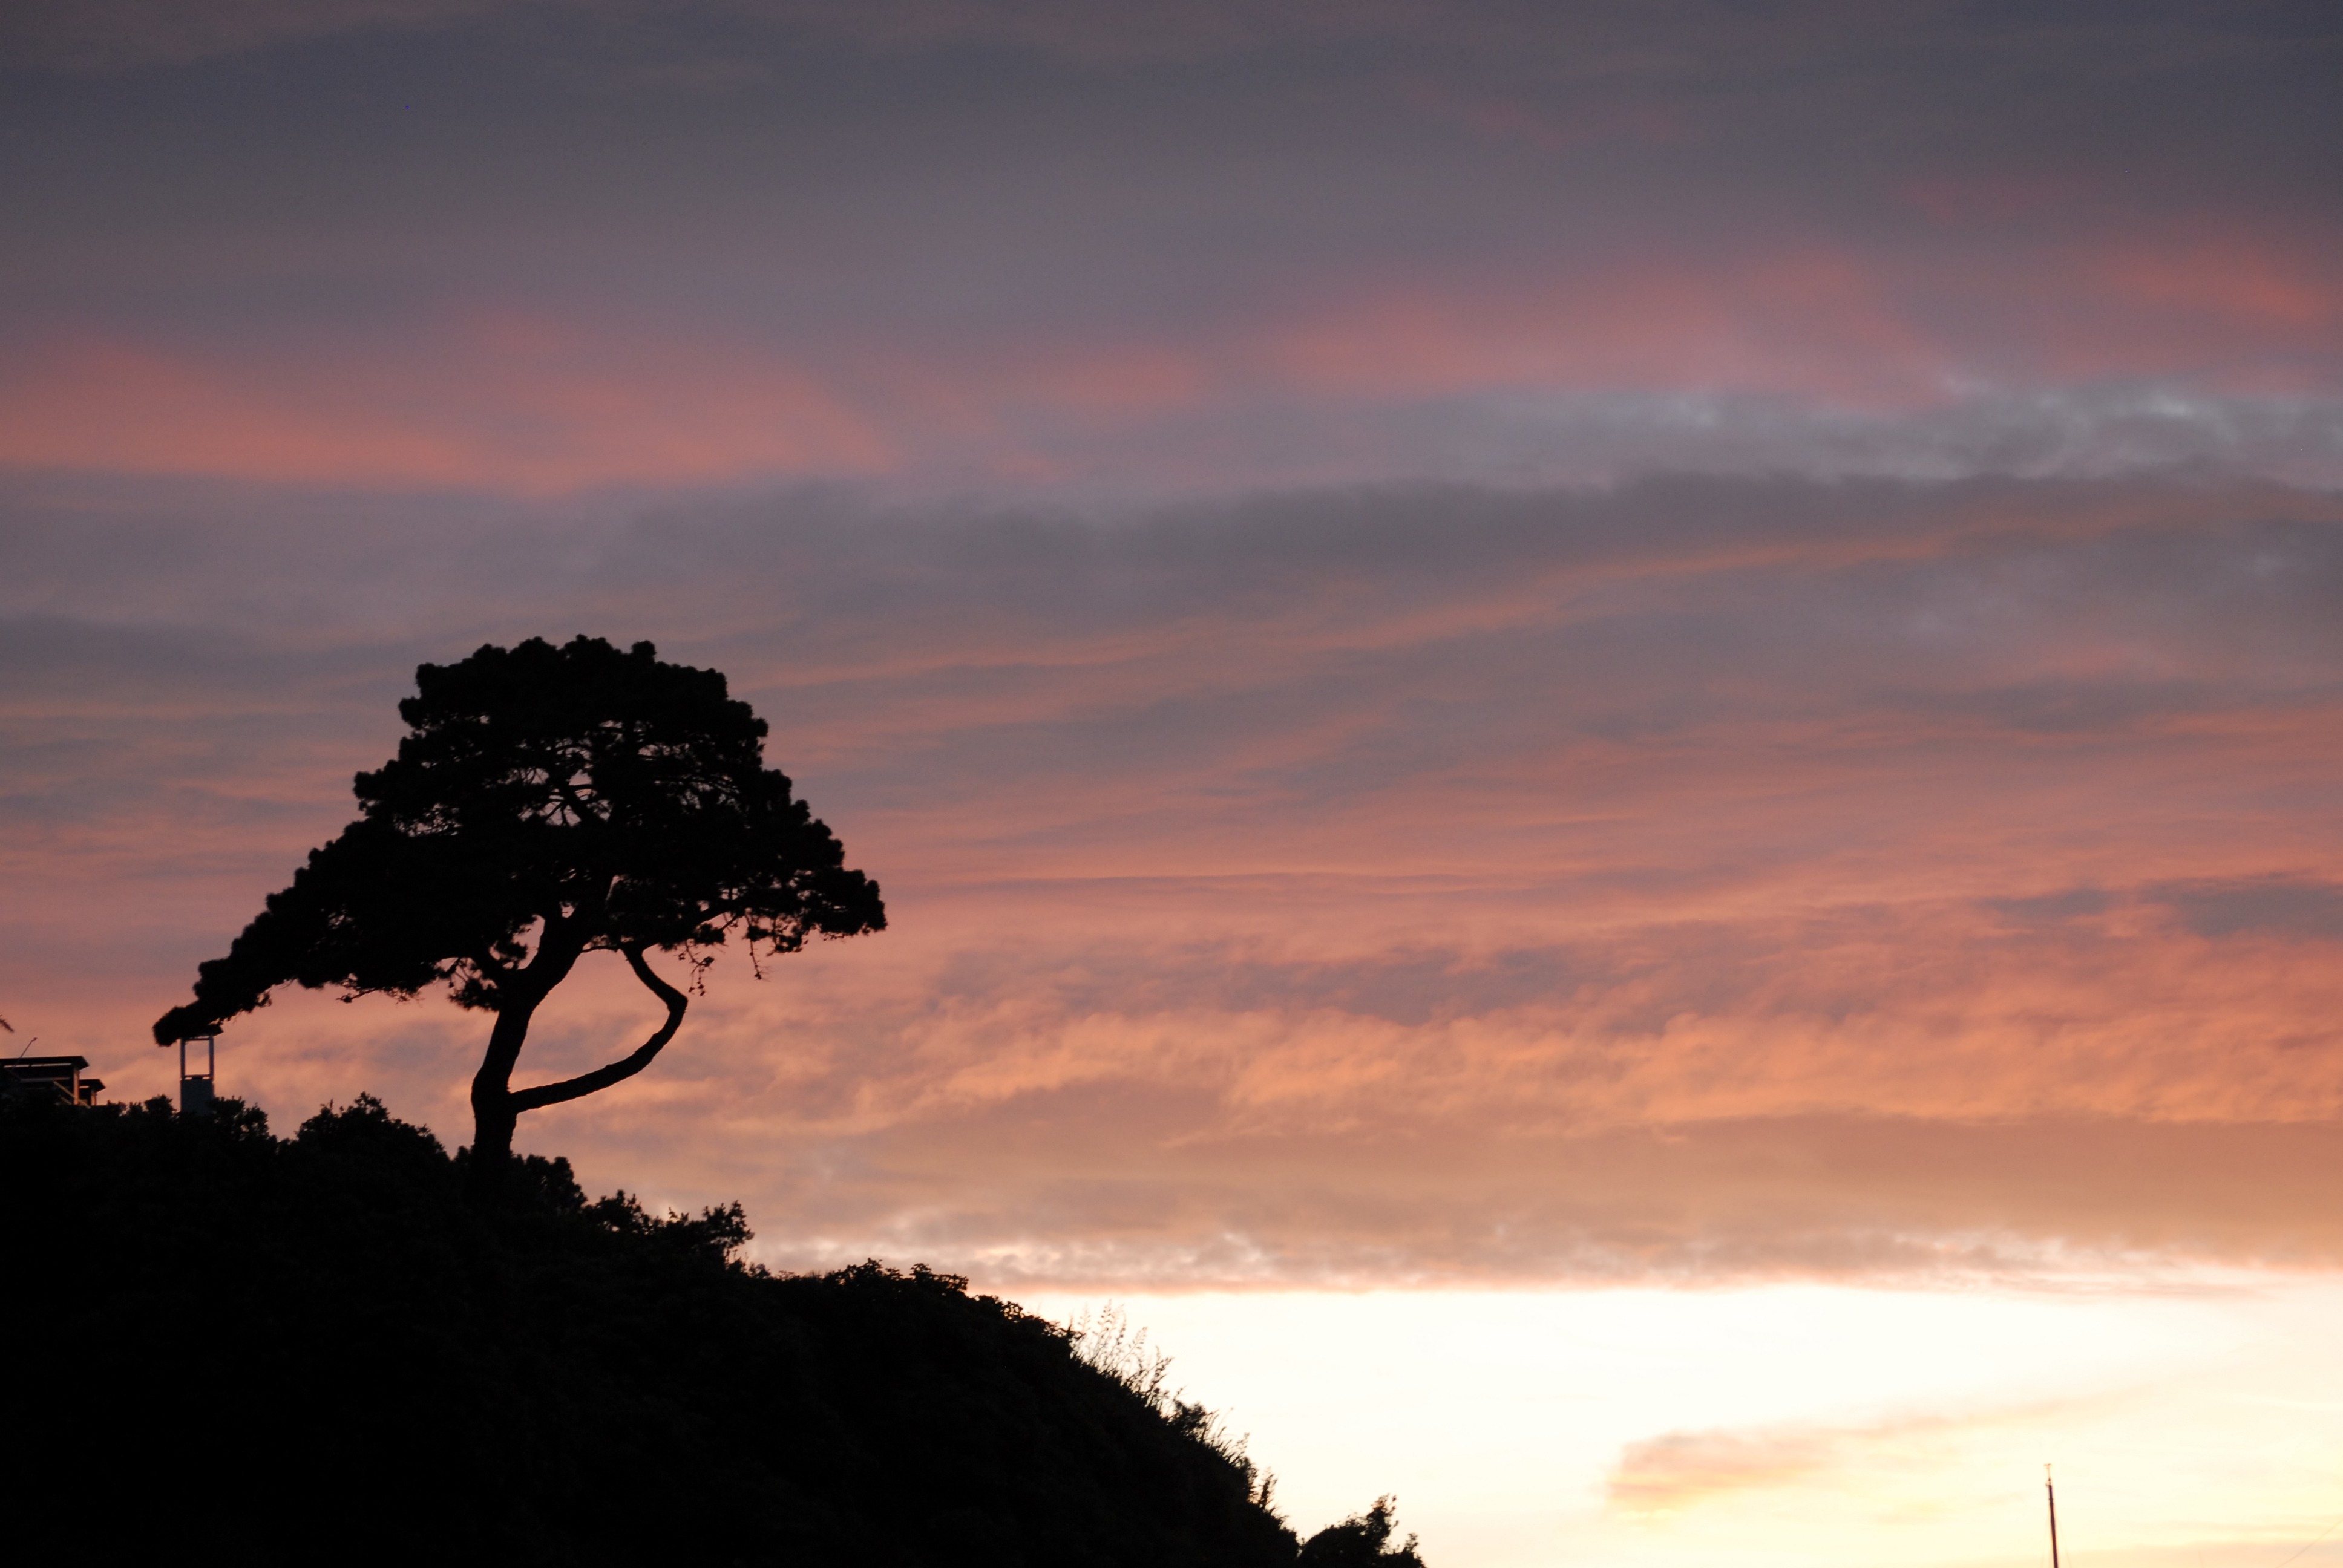
tree, horizon, cloud, sky, sun, sunrise, sunset, sunlight, morning, view, dawn, atmosphere, dusk, evening, reflection, autumn, daybreak, afterglow, meteorological phenomenon, one tree, atmospheric phenomenon